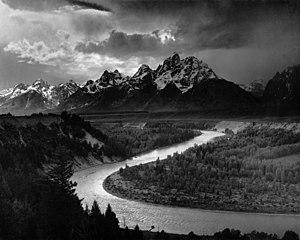
Ansel Adams. Les Grands Tetons et la rivière Snake (1942). Parc National des Grands Tetons, Wyoming. Archives Nationales des USA, Archives du service des parcs nationaux.